Week St Mary

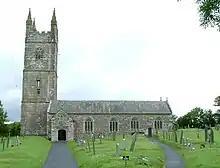
Week St Mary Church.

Week St Mary ( (village) or (parish)) is a village and civil parish in northeast Cornwall, England, United Kingdom. It is situated south of Bude close to the River Tamar and the border between Cornwall and Devon in the Hundred of Stratton. The parish population at the 2011 census is 657.